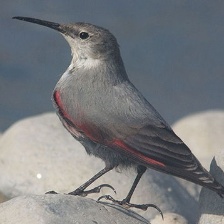
Species: WALL CREAPER
Scientific name: TICHODROMA MURARIA